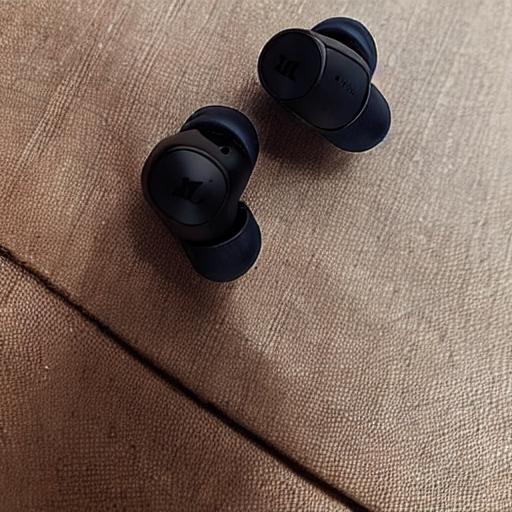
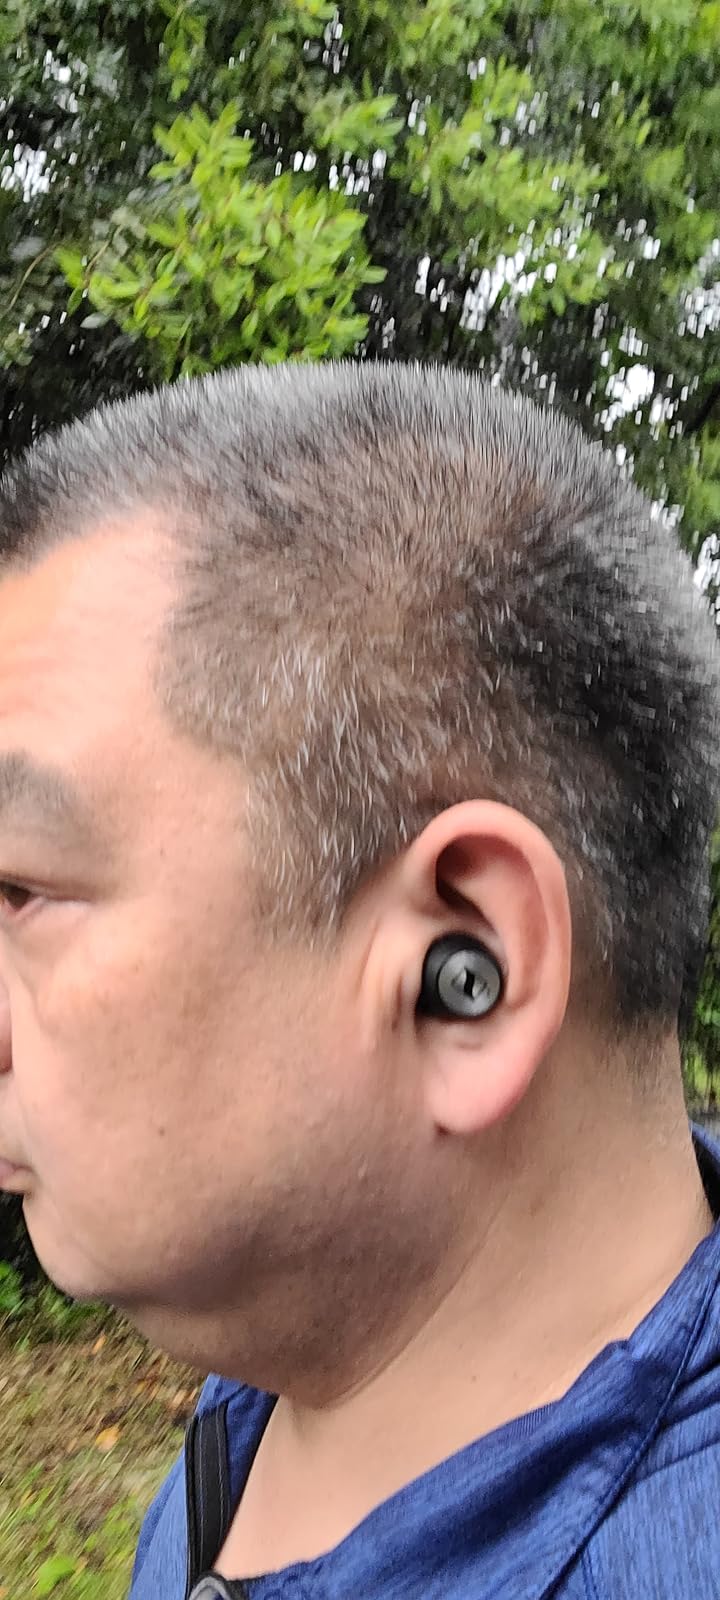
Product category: earbuds
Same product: no